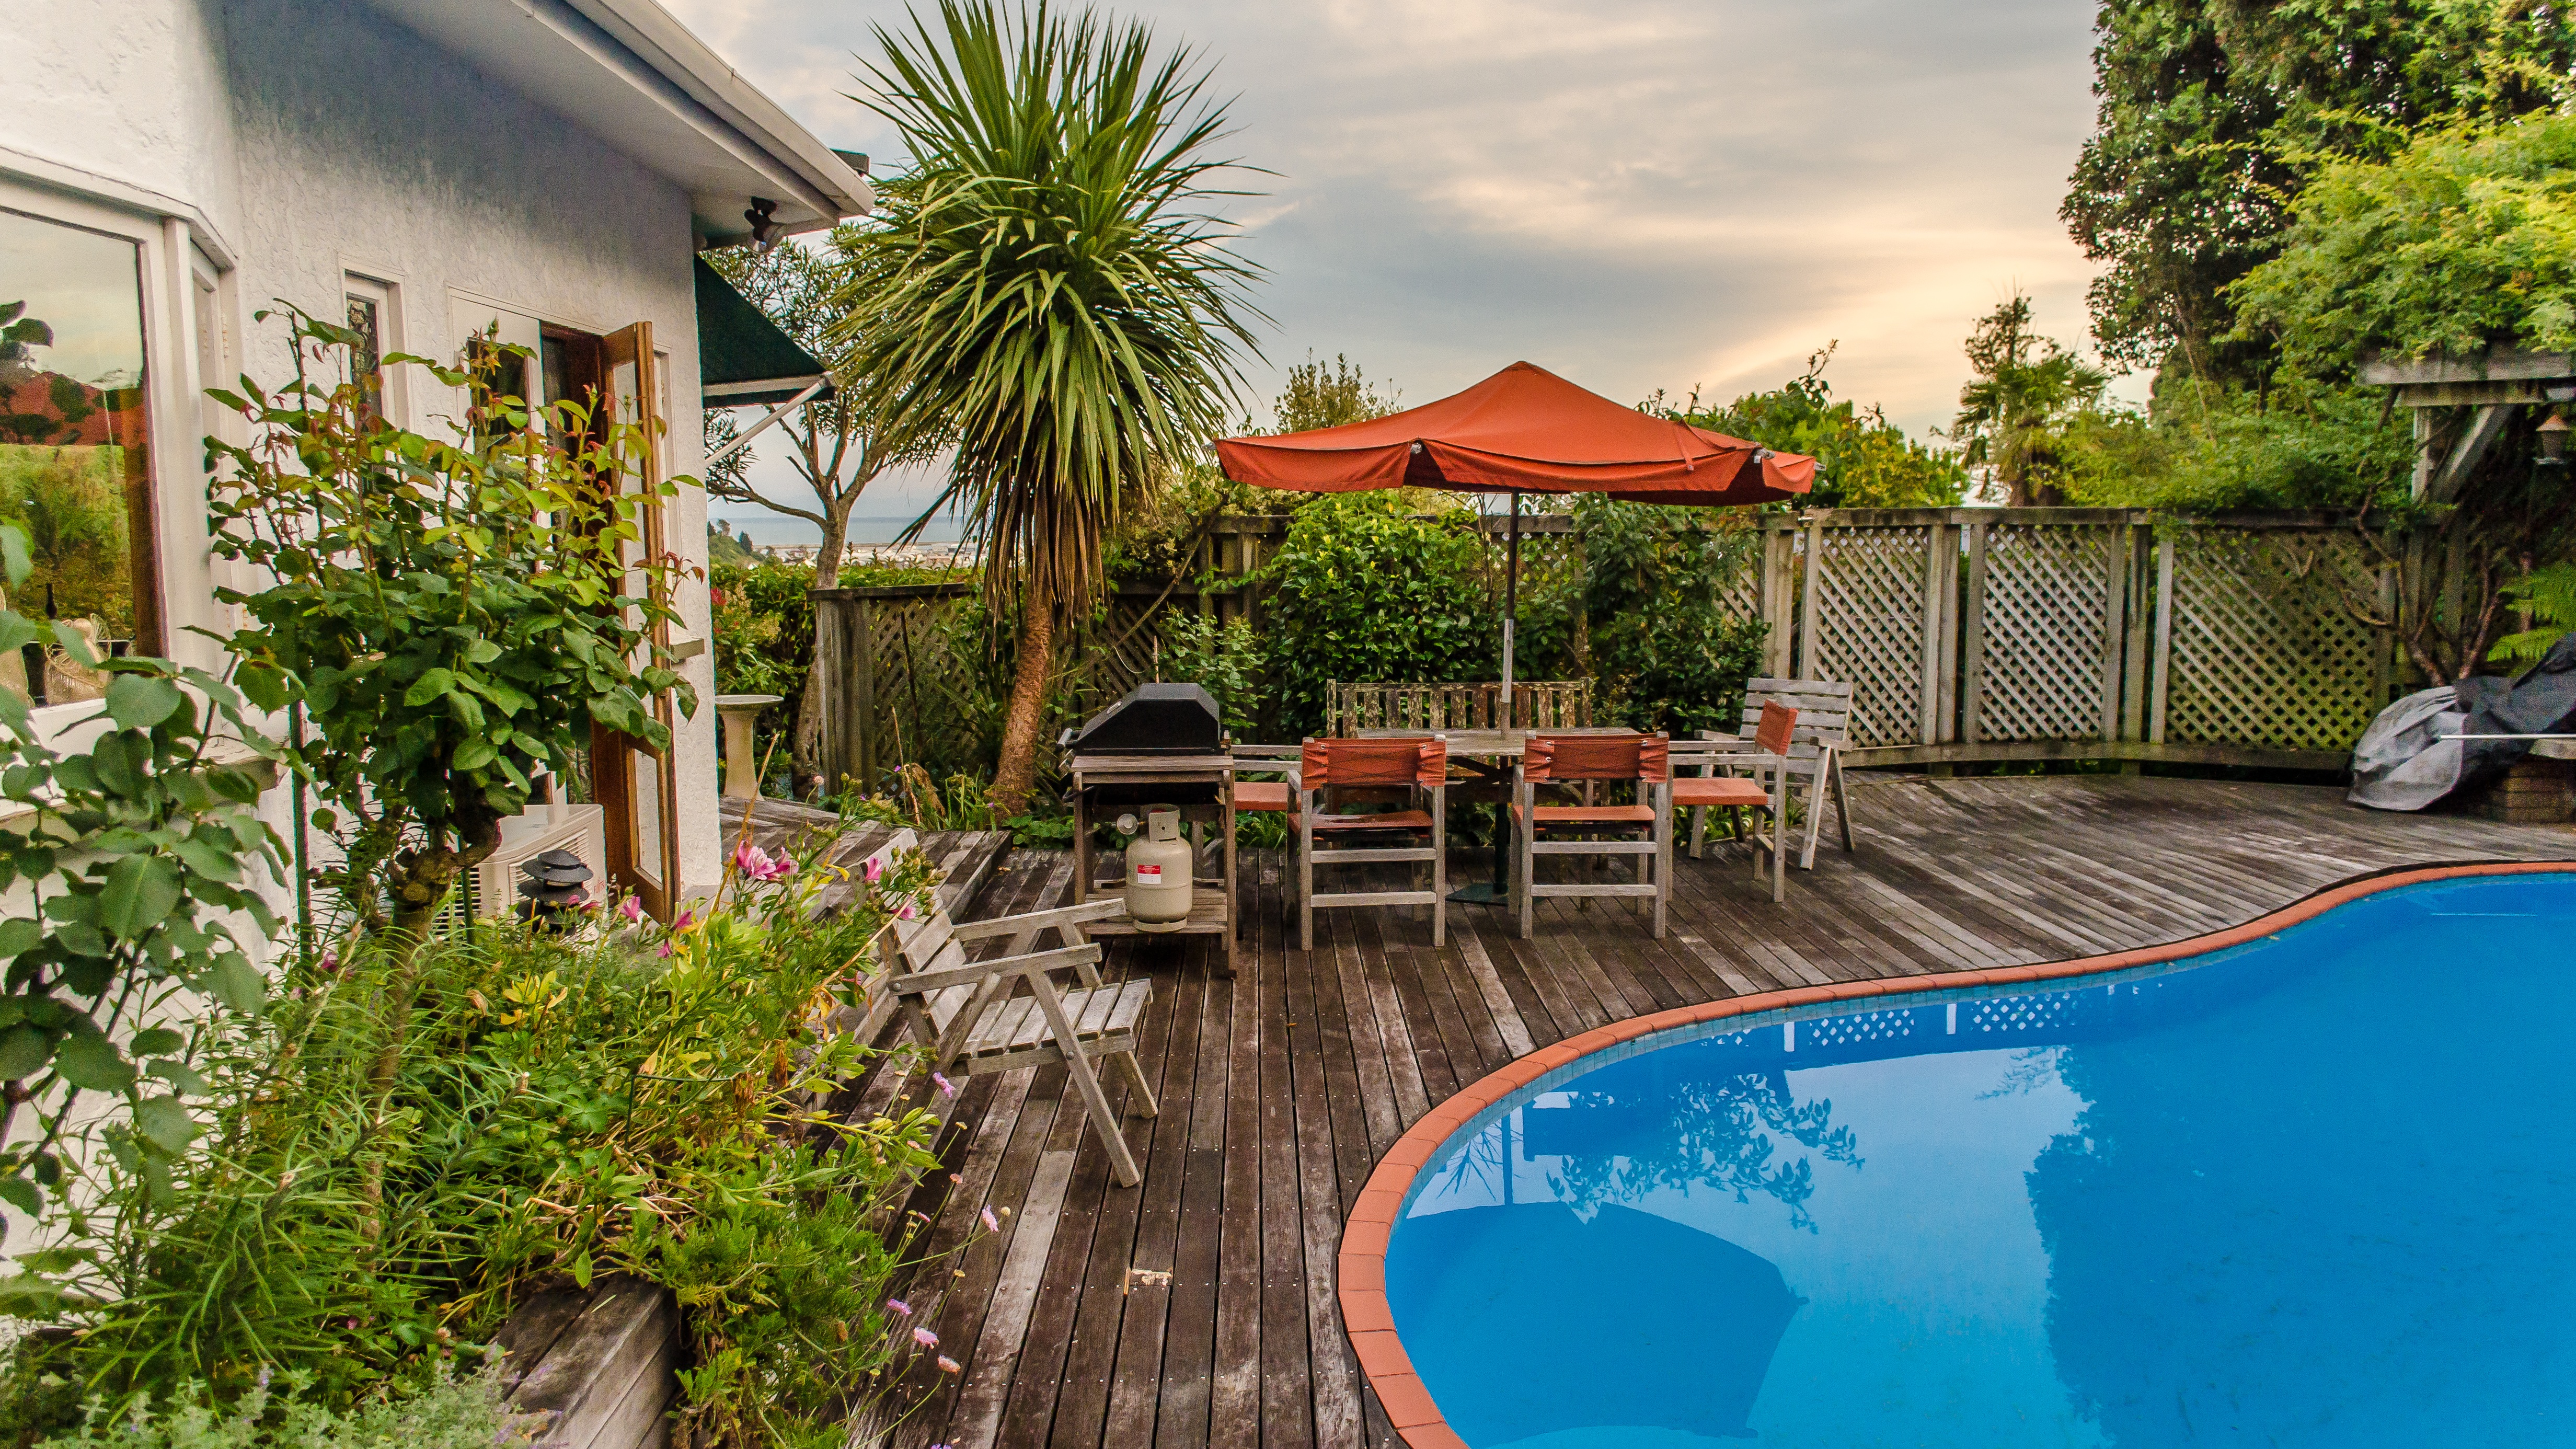
villa, house, home, summer, vacation, pool, swimming pool, cottage, backyard, property, courtyard, resort, new zealand, estate, yard, nelson, condominium, real estate